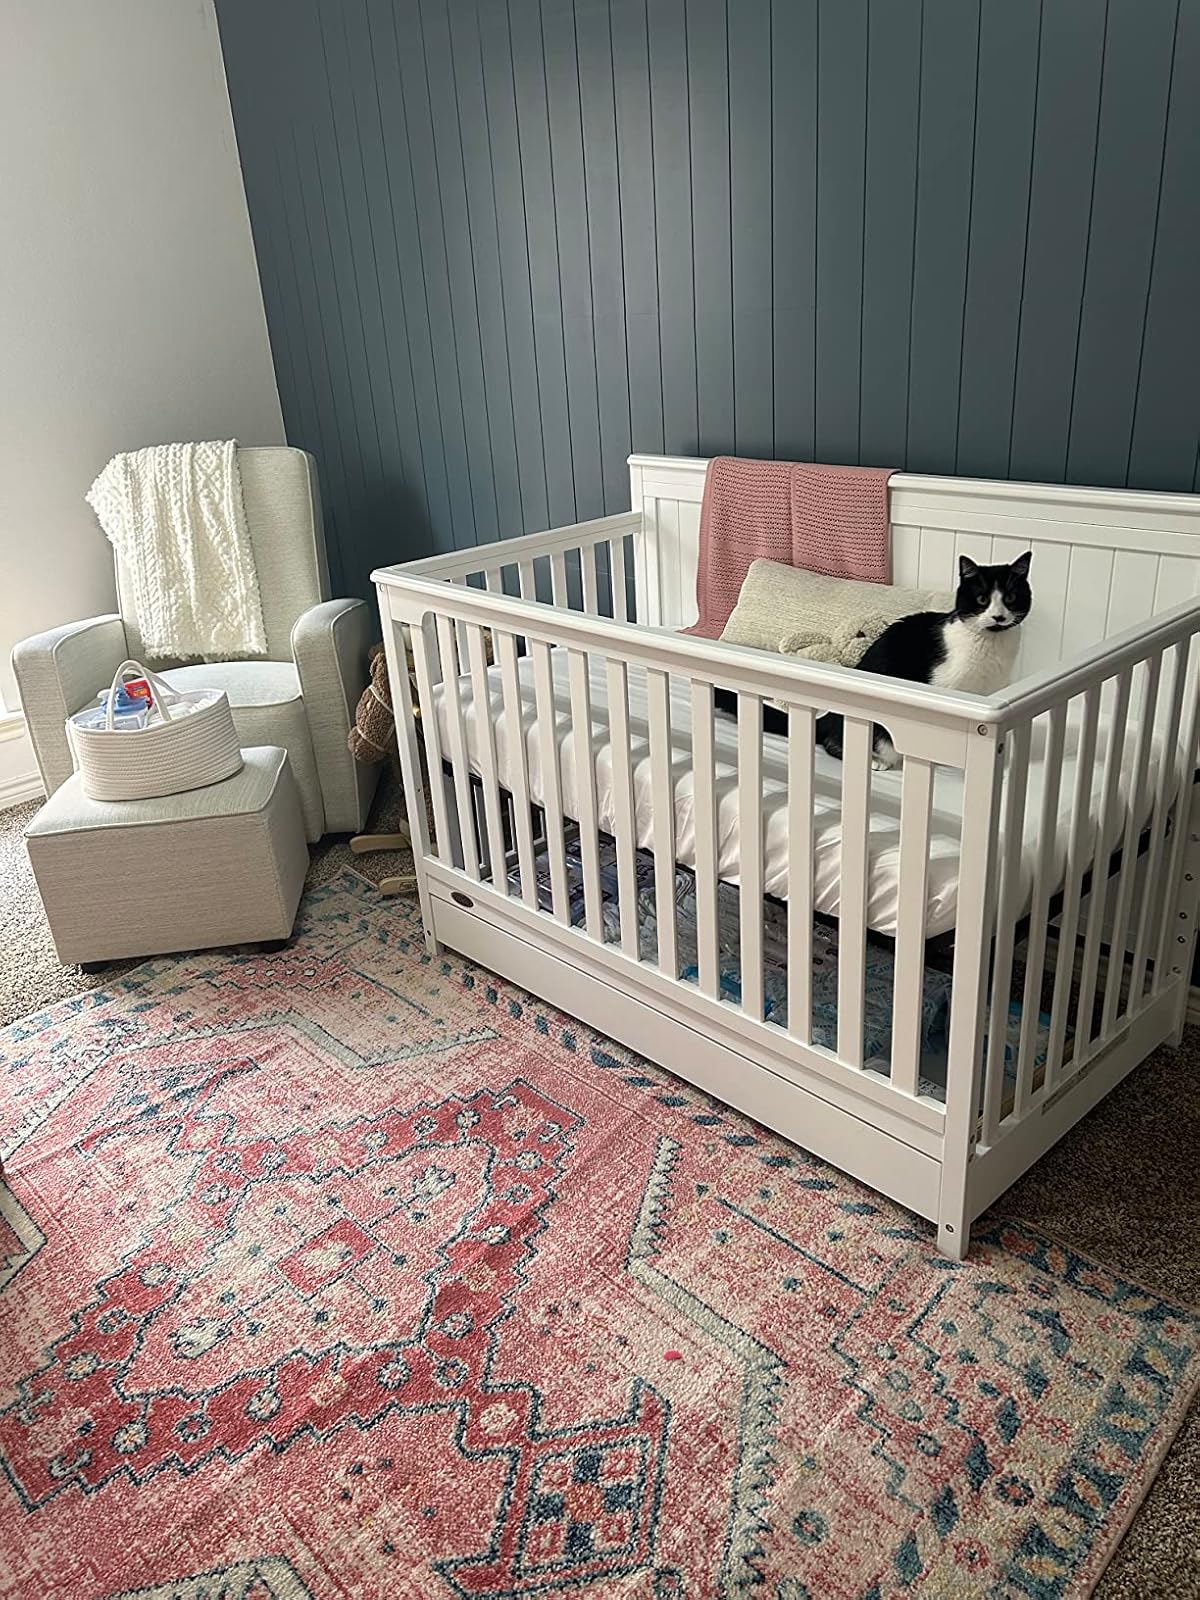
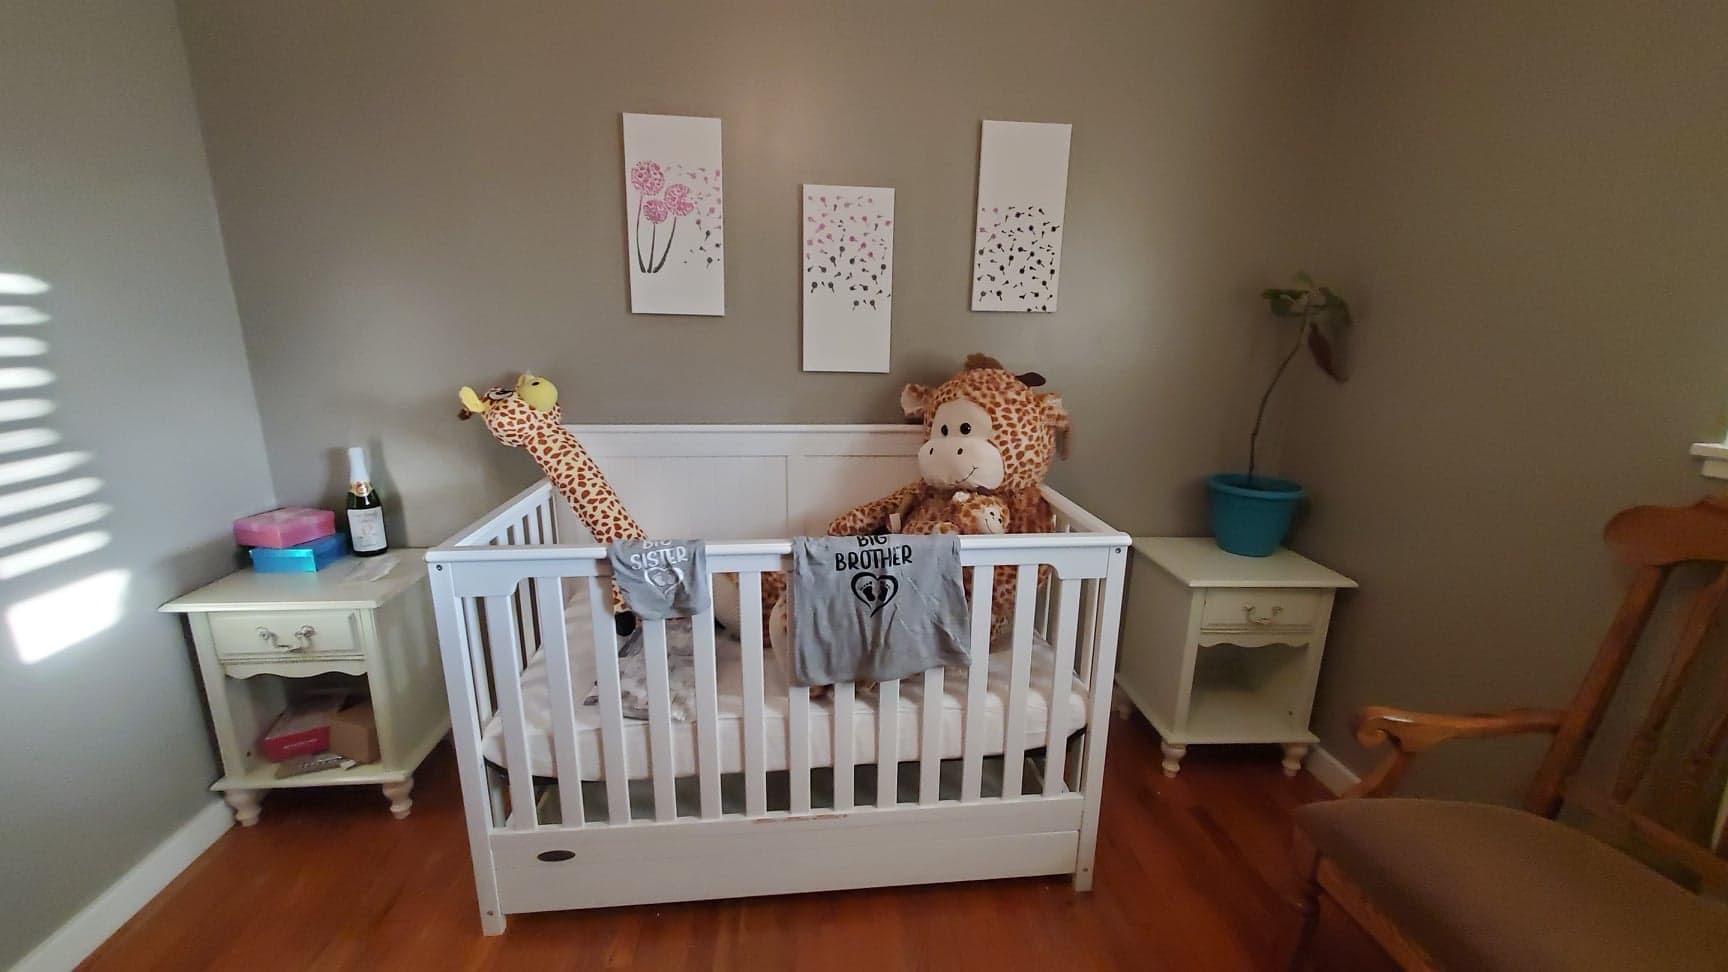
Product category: products_crib
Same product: yes